Chinese Turkestan

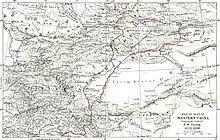
A 1901 map showing the areas around Chinese Turkestan.

Chinese Turkestan or Chinese Turkistan, is a geographical term or historical region corresponding to the region of the Tarim Basin in Southern Xinjiang (south of the Tian Shan mountain range) or Xinjiang as a whole which was under the rule of the Qing dynasty of China. It is considered a part of the Chinese Tartary that covered the Inner Asian regions ruled by the Qing dynasty. The Europeans commonly used this term especially during the period of the Qing dynasty to denote the division of Turkestan into territories controlled by the Chinese and the Russians, with the latter controlling Russian Turkestan in the west.